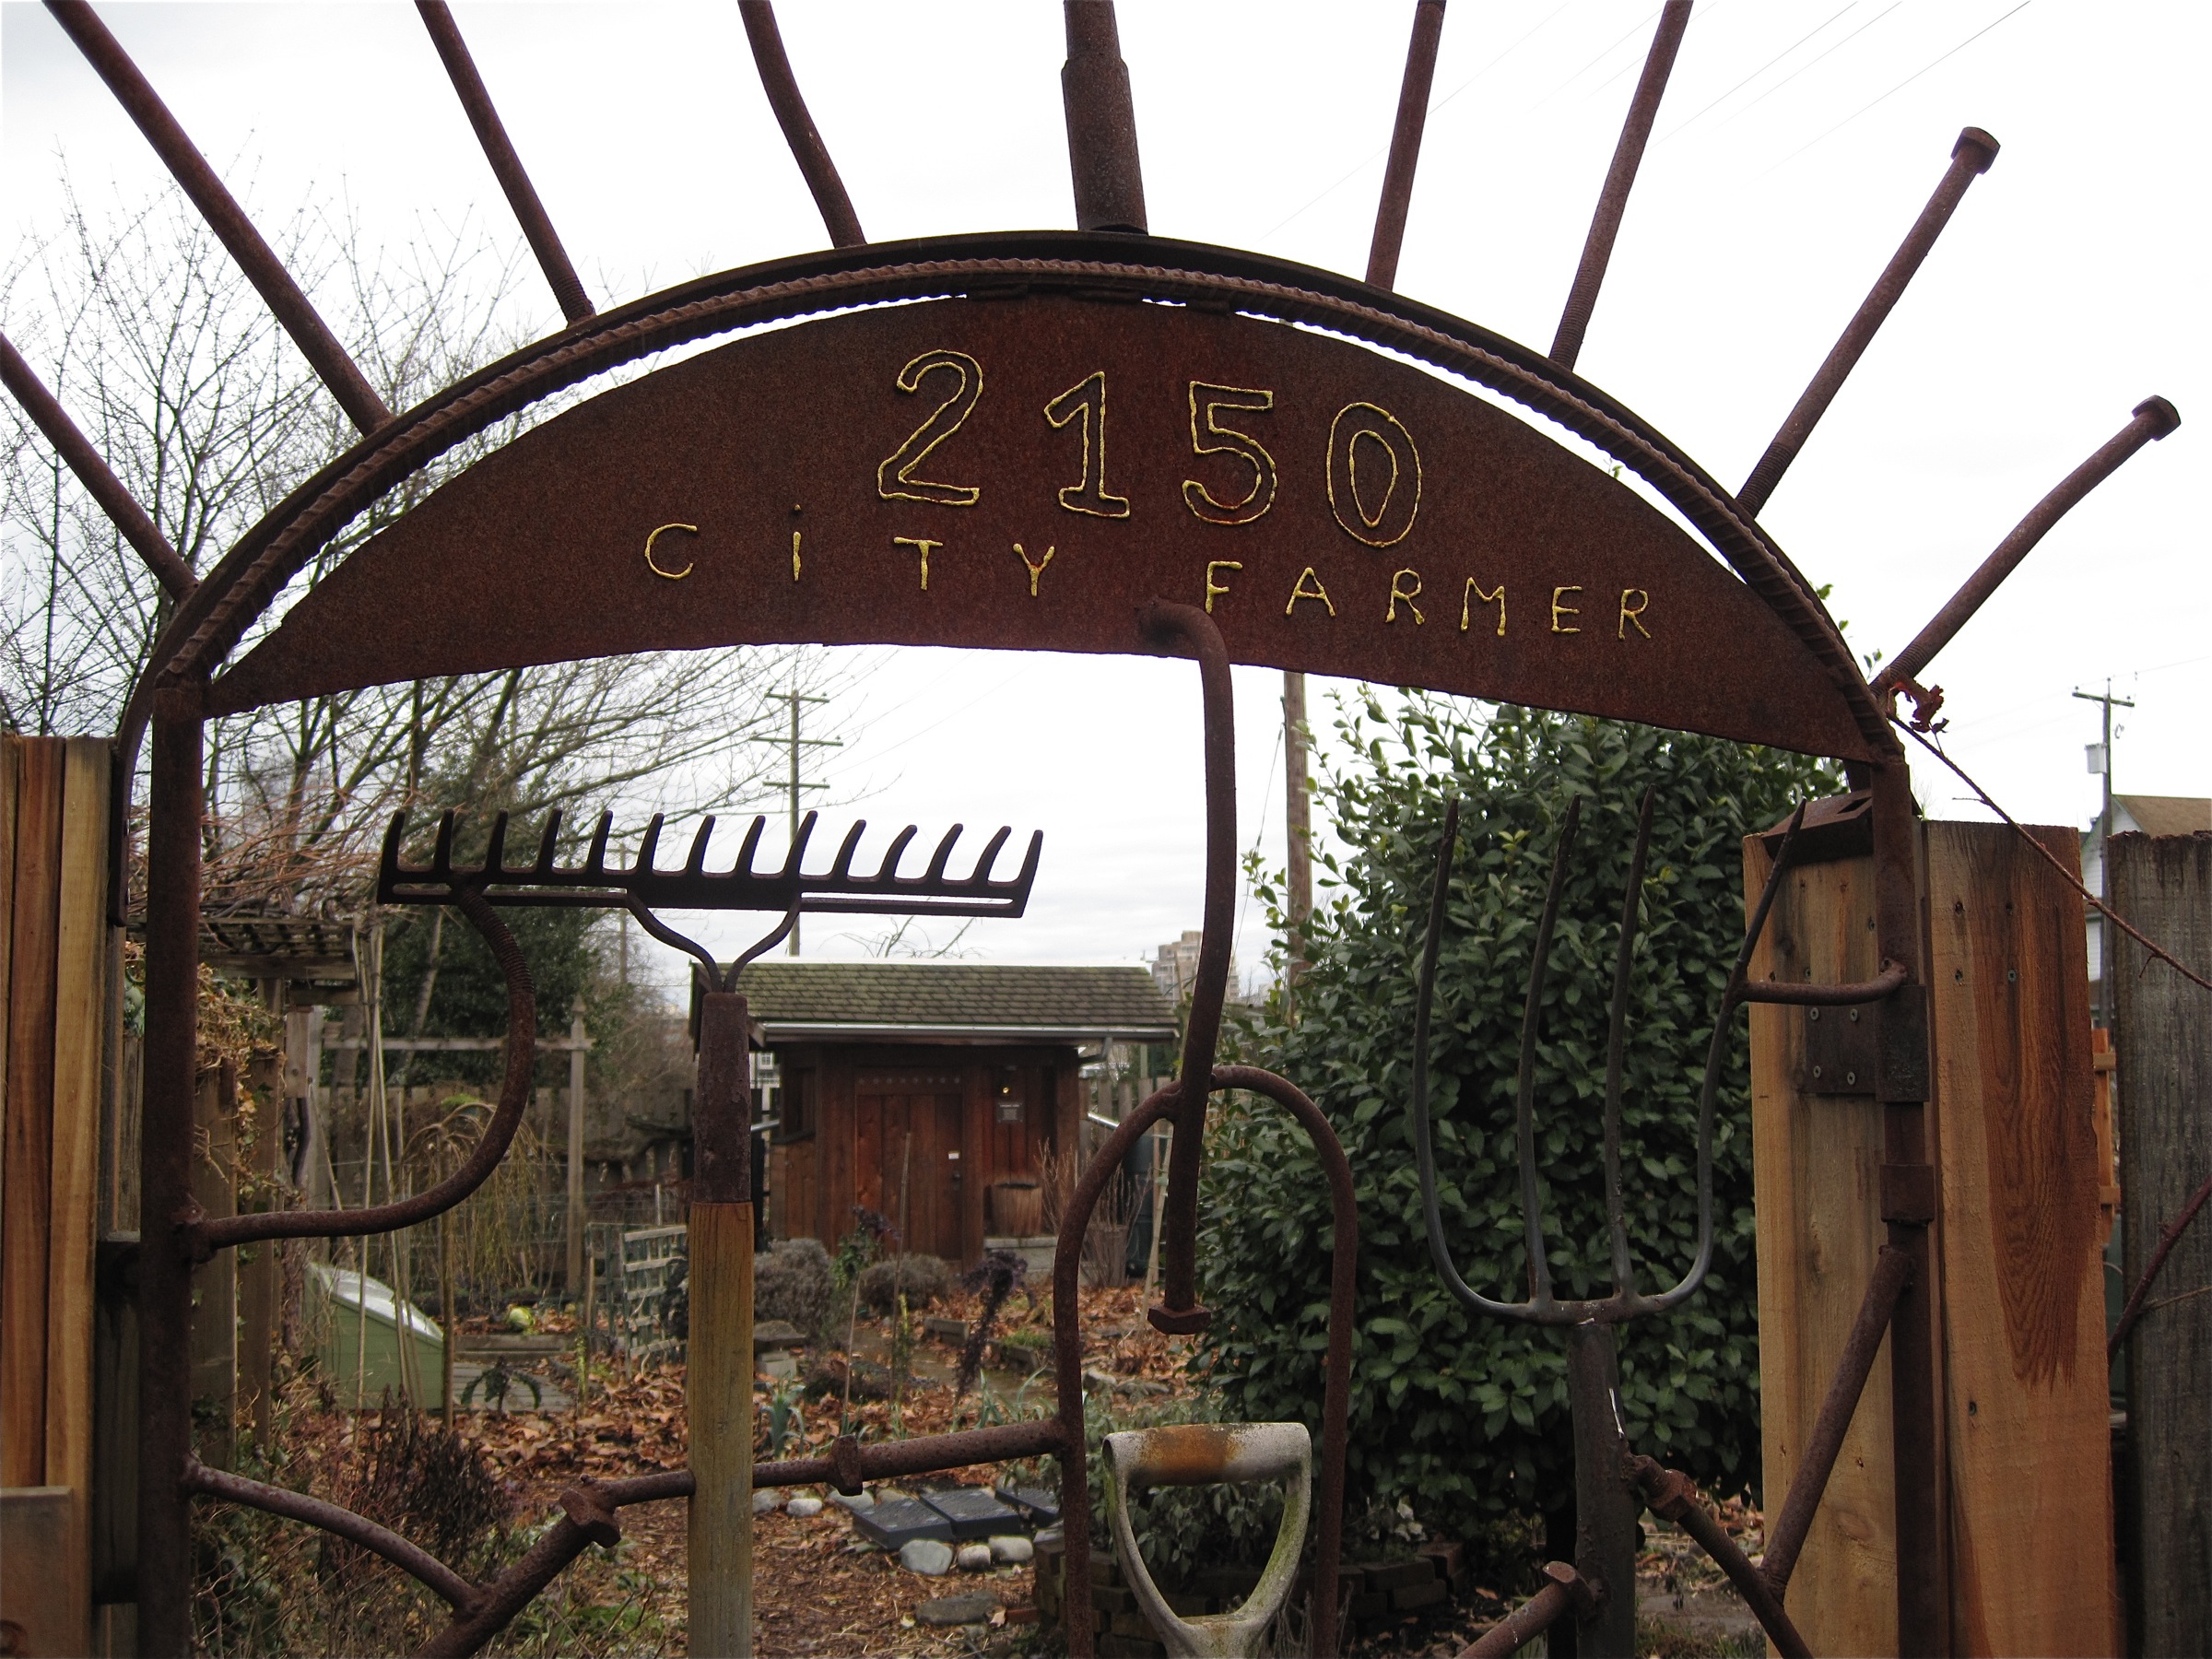
arch, vancouver, outdoor structure